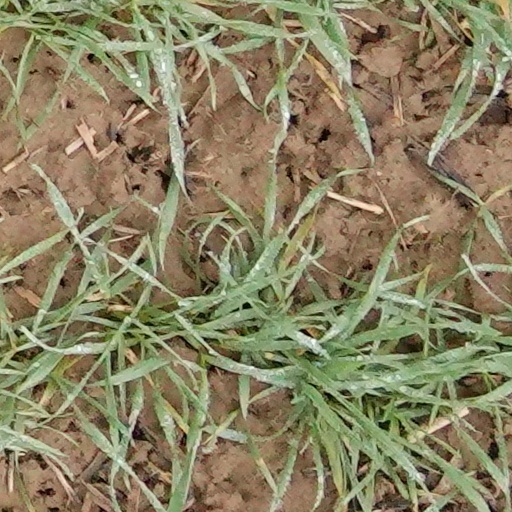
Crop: wheat